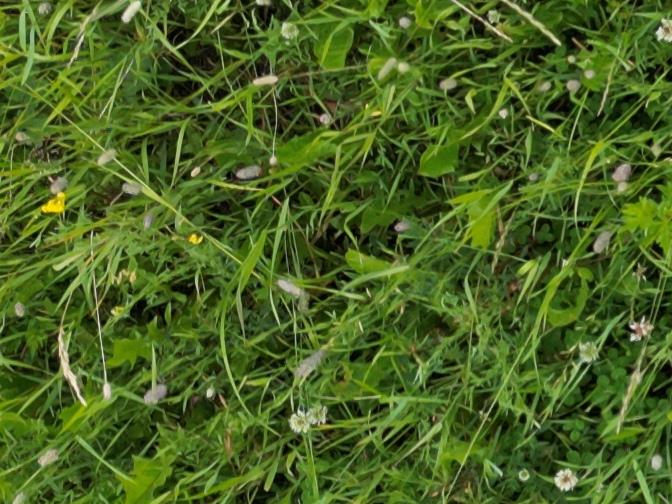
Flowers visible: yarrow flowers, yarrow flowers, yarrow flowers, yarrow flowers